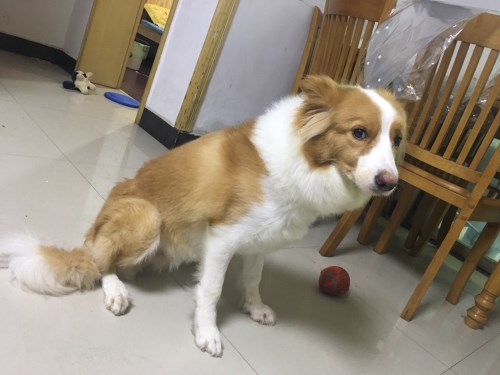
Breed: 2594-n000109-Border_collie